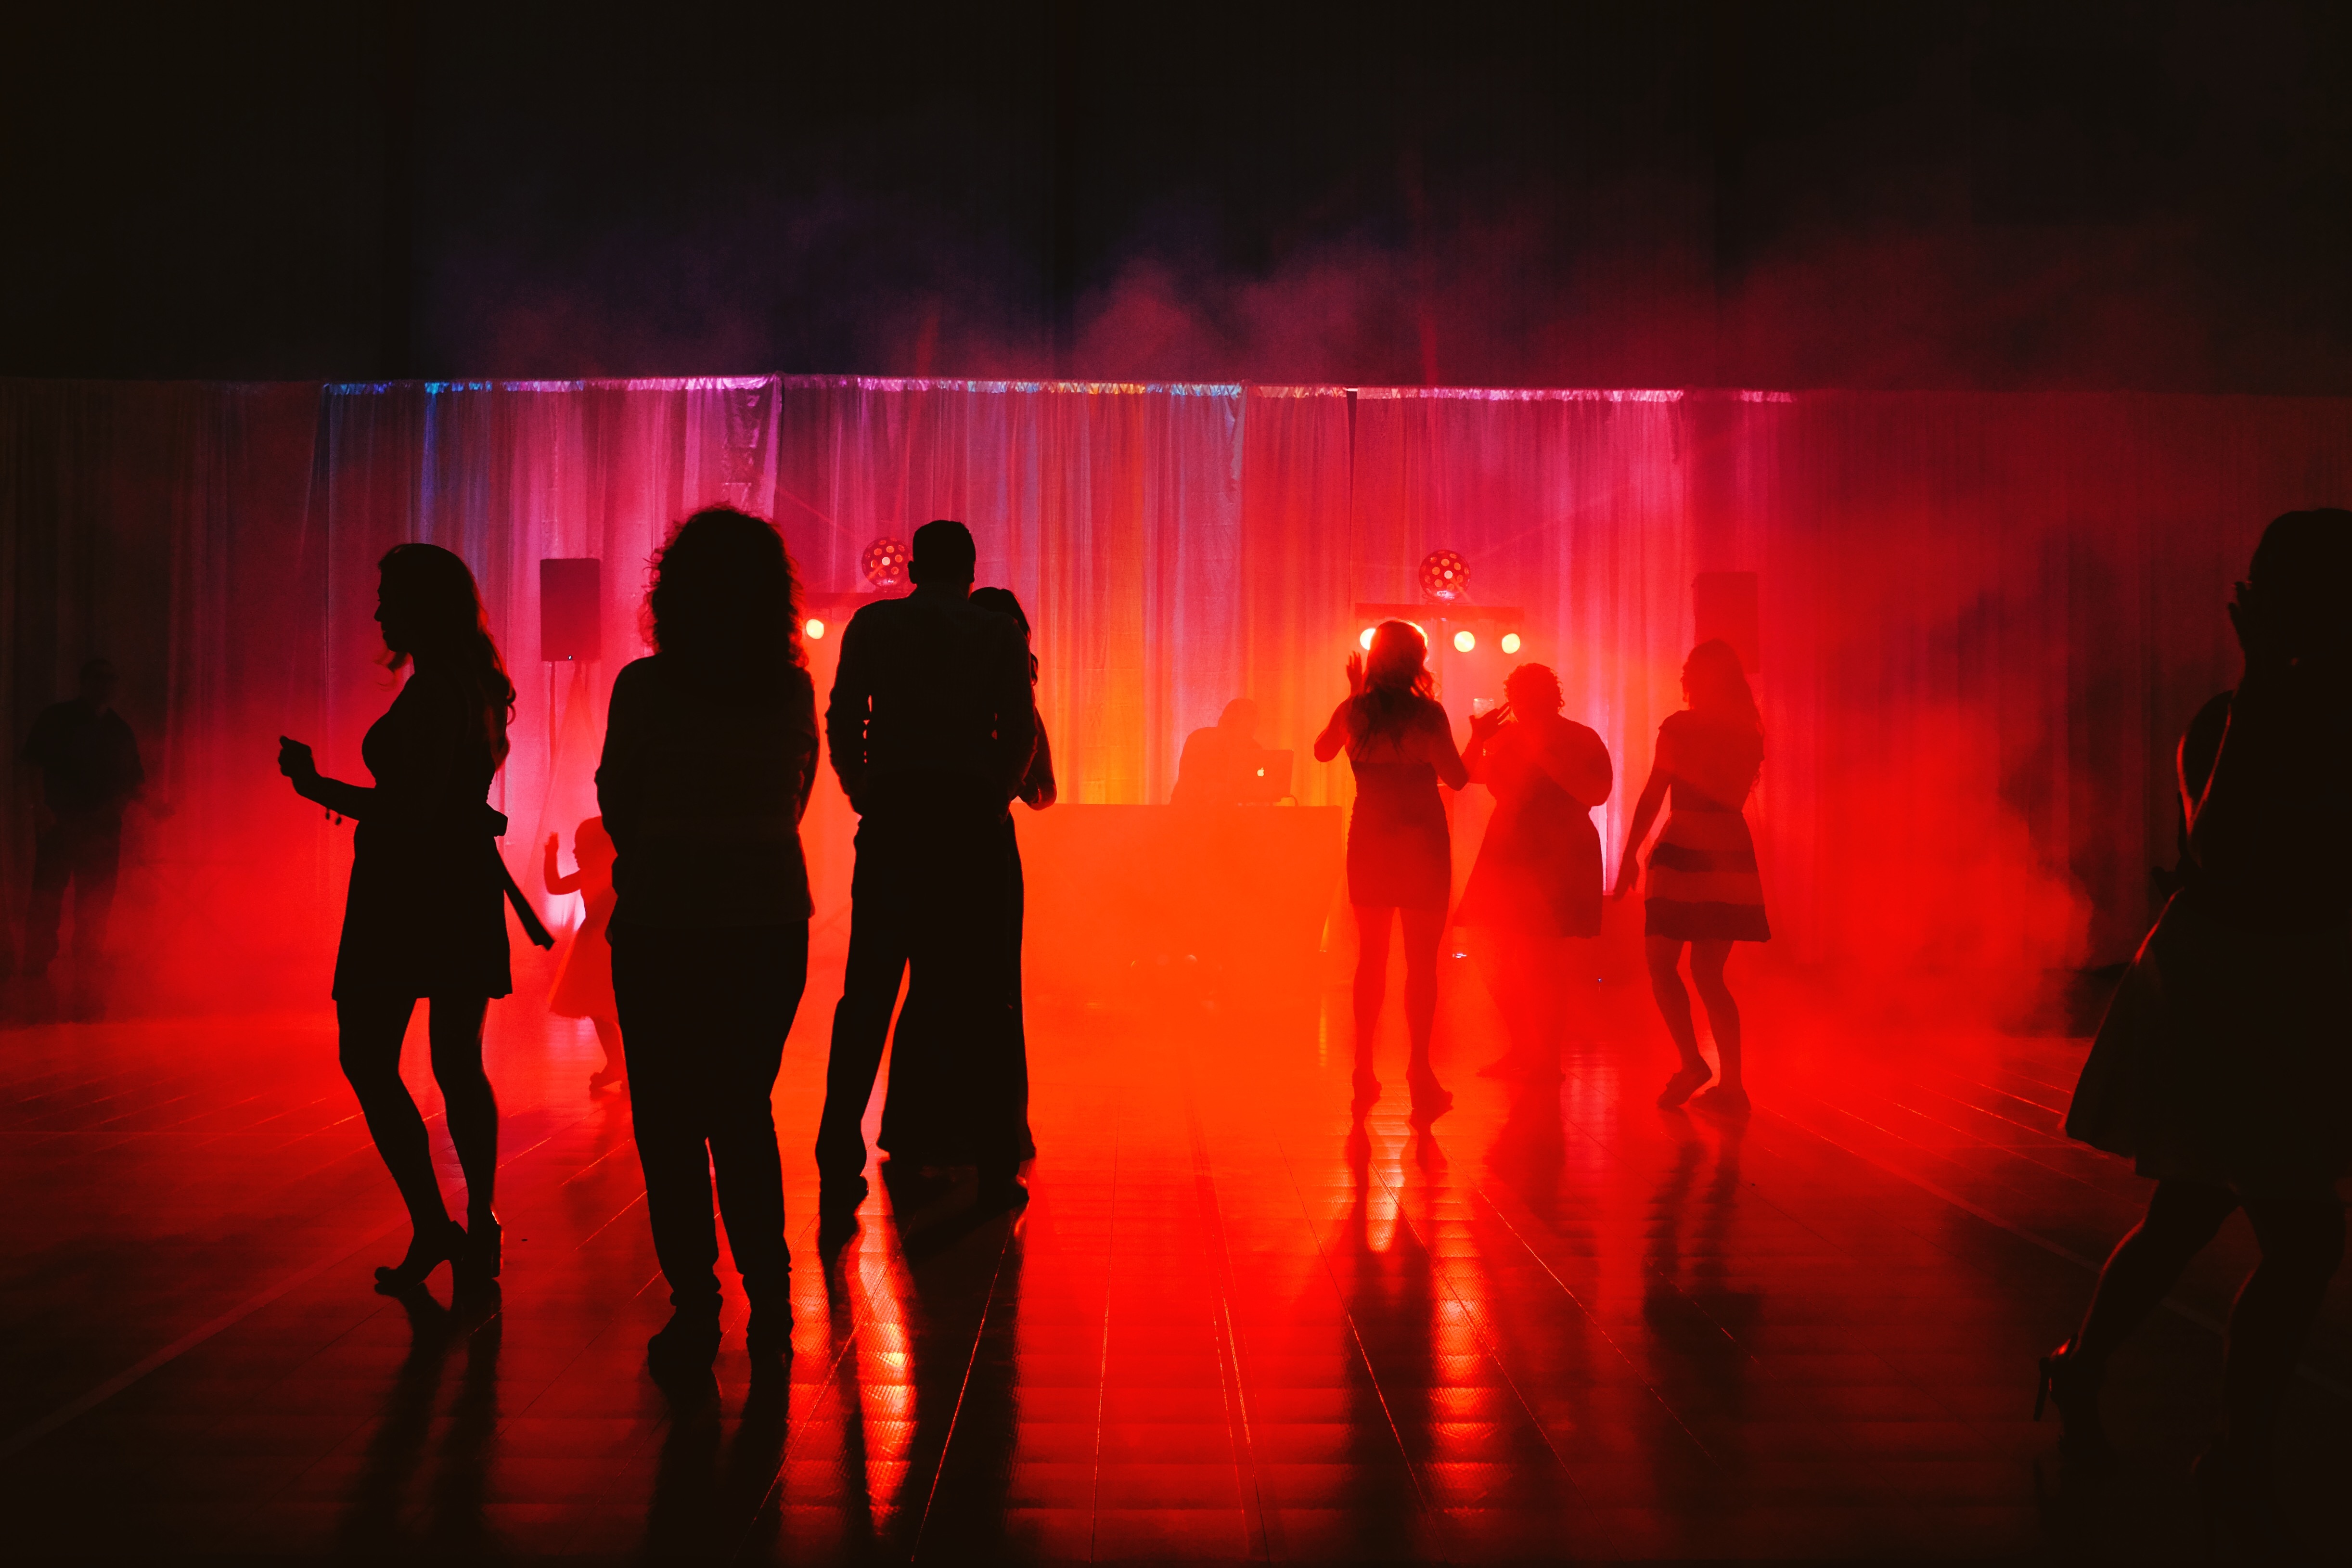
dance, red, color, darkness, performance art, stage, entertainment, performing arts, musical theatre